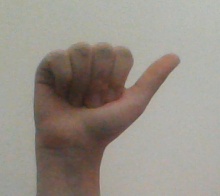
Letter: dhad